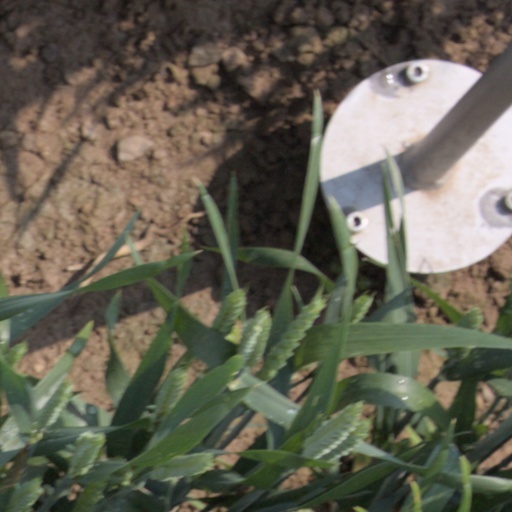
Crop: wheat